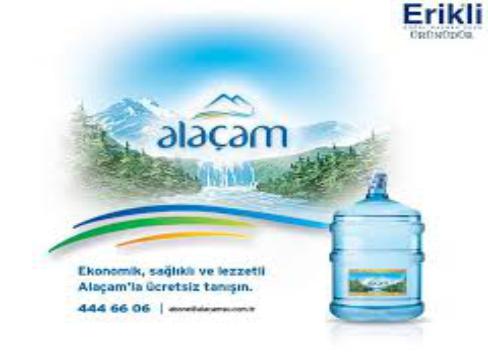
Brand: Erikli
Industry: Food